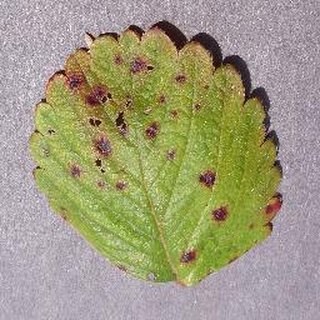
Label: strawberry_leaf_scorch